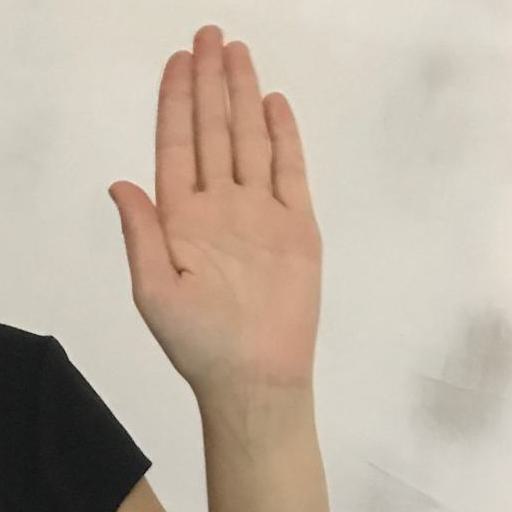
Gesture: stop